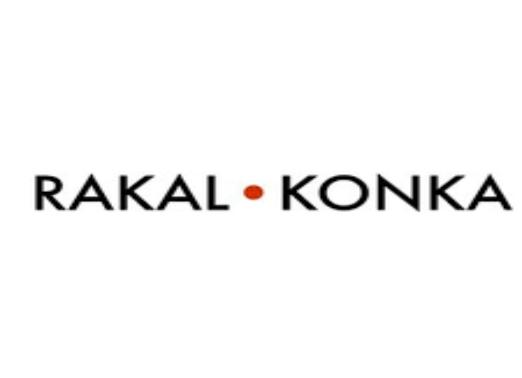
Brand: Konka
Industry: Electronic